1st Foot Guards (German Empire)

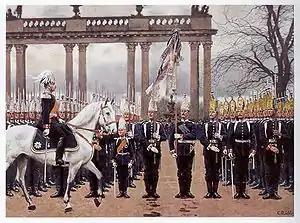
The Grenadiers of the 1st Foot Guard Regiment on parade at the in Potsdam in 1894.

The 1st Foot Guard Regiment or 1st Guards Regiment of Foot was an infantry regiment of the Royal Prussian Army formed in 1806 after Napoleon defeated Prussia in the Battle of Jena–Auerstedt. It was formed by combining all previous Foot Guard Regiments, especially the 6th and the 15th Infantry Regiments of the Old Prussian Army, the former were the famous Potsdam Giants of Frederick William I of Prussia, the latter was commanded and led by Frederick the Great as his life guard, and was, from its inception, the bodyguard-regiment of Kings of Prussia. Save William II, who also wore the uniforms of other regiments, all Prussian Kings and most Princes of Prussia wore the uniform of the 1st Foot Guard Regiment. All Princes of Prussia were commissioned lieutenants in the 1st Foot Guards upon their tenth birthdays. The King of Prussia was also the Colonel-in-chief of the regiment, as well as the Chief of the 1st Battalion and 1st Company of the regiment. Therefore, the regiment held the highest rank within the Prussian Army, which, among other things, meant that the officer corps of the regiment marched before the princes of the German Empire and the diplomatic corps in the traditional New Year's reception. Unofficially, the regiment was known as the "First Regiment of Christendom".